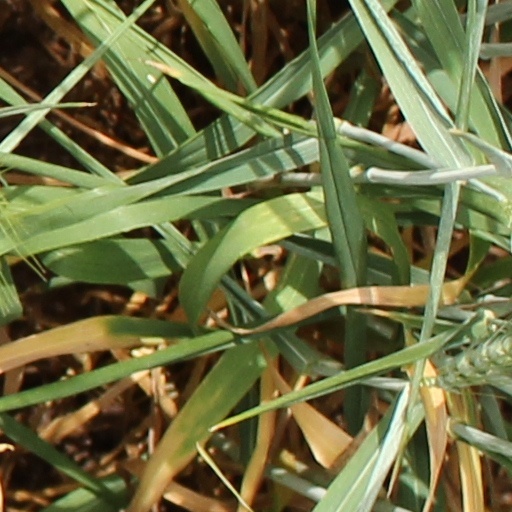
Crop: wheat